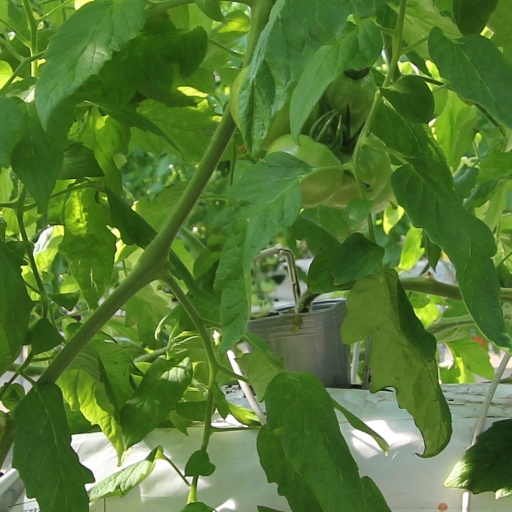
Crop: tomato